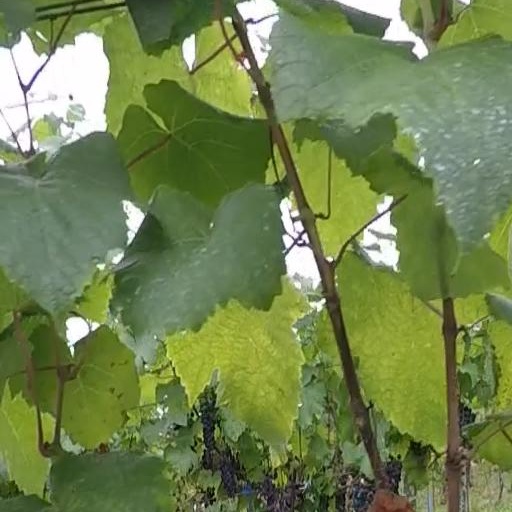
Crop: grape